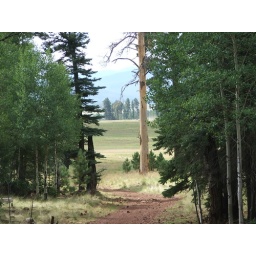
a road in the white mountains